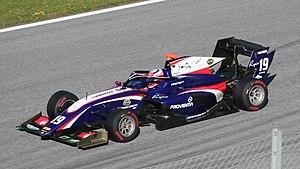
Niko Kari, né le 6 octobre 1999 à Hyvinkää, est un pilote automobile finlandais.